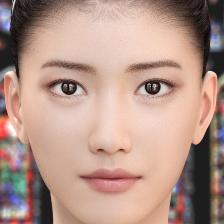
Label: faces